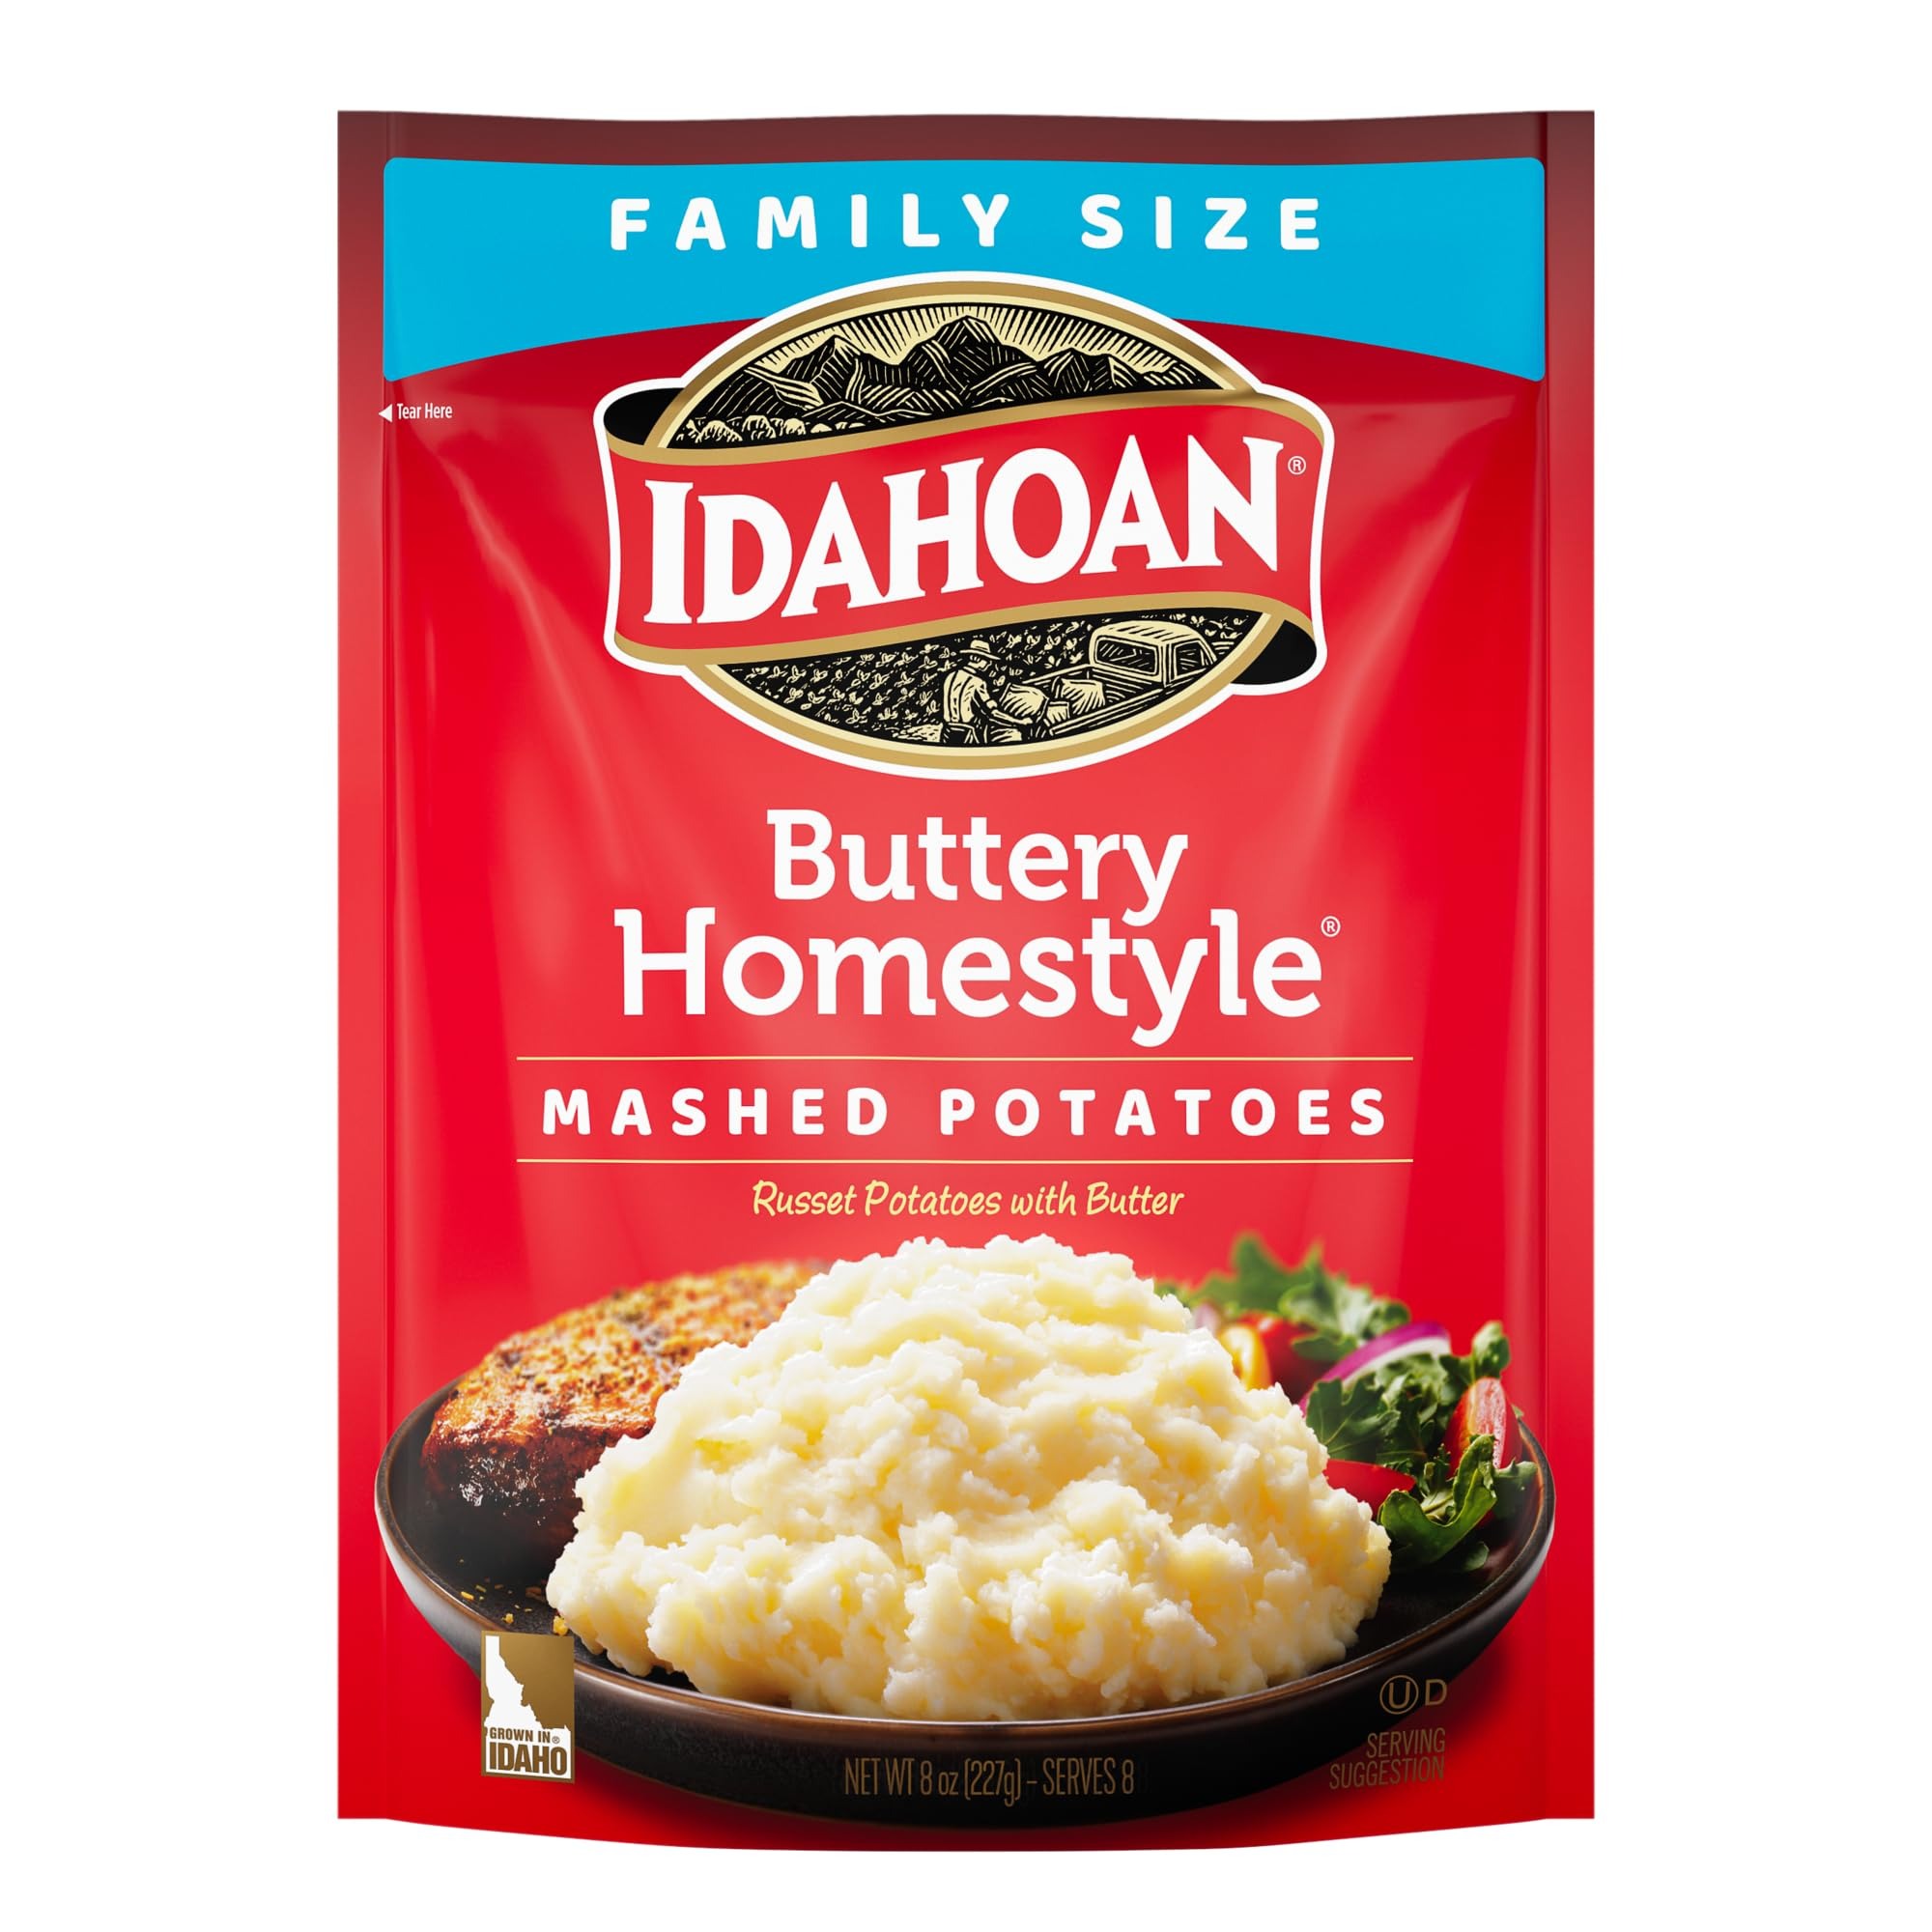
Item Name: Idahoan Buttery Homestyle Mashed Potatoes, 8 Oz
Bullet Point 1: Mashed potatoes perfectly blended with real butter
Bullet Point 2: Made with 100% real Idaho potatoes
Bullet Point 3: Just add water
Value: 8.0
Unit: Ounce

Price: 2.99